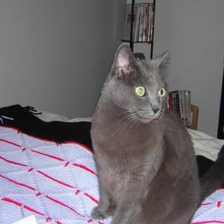
Species: cat
Breed: Russian Blue